Trenyce

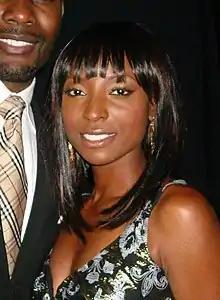
Head and shoulders photo of a dark-skinned woman with long black hair, smiling at the camera, next to a man wearing a suit

Trenyce's work in theatre has mostly focused on "various entertainment aspects of African-American interest". In 2004, she made her theatre debut as Yancey in a North American tour of "Not a Day Goes By", a play with songs adapted from the E. Lynn Harris' 2000 novel of the same name. The tour ran from January to May 2004. "Jet" magazine wrote that Trenyce "breathes life and voice into Yancey", describing her as one of the show's "rich vocal talents". "The Chicago Defender" felt that Trenyce displayed a "theatrical perception as she interprets a character". She soon performed in the play "The Vagina Monologues". In 2005, she played in two Nicci Gillbert stage productions: "Soul Kittens Cabaret" and "Mama's Sweet Potato Pie", participating in a North American tour of the latter. Trenyce's performance as the wife in "Mama's Sweet Potato Pie" was praised by "Call and Post" Chris Bournea. The same year, she made a cameo appearance in the comedy film "Beauty Shop", and performed on the BET reality television series "College Hill".